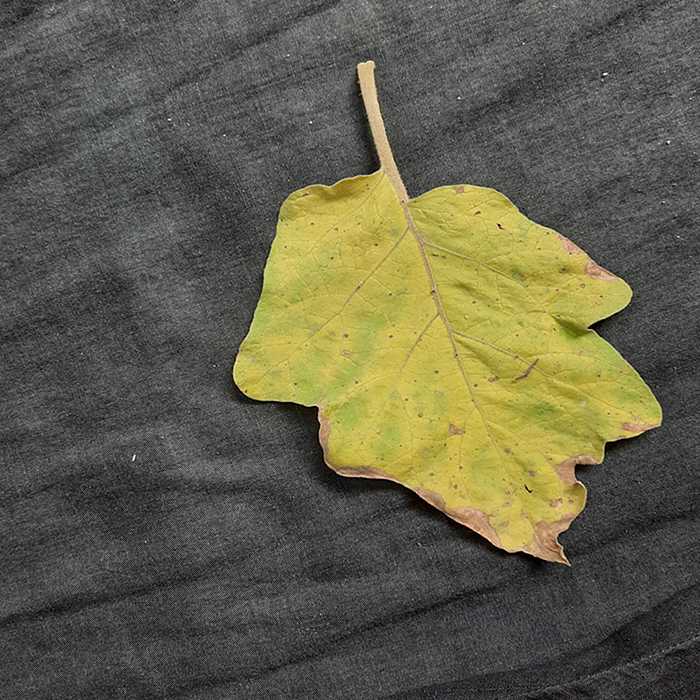
Plant: Eggplant
Label: Eggplant verticillium wilt